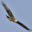
Label: bird